Zsigmond Széchenyi

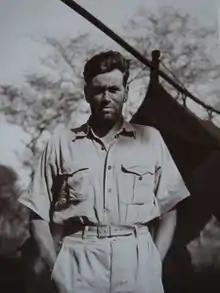
Sigmund Széchenyi in Africa

Count Sigmund Széchenyi of Sárvár-Felsővidék (Hungarian: "Széchenyi Zsigmond"; 23 January 1898 – 24 April 1967) was a Hungarian hunter, traveler and writer. He was a main figure of the Hungarian hunting culture, having hunted in Africa, India, Alaska and various parts of Europe. His outstanding hunting trophy is a world record addax, and his hunting library is the most significant collection of hunting books in Hungary, which can currently be viewed in the Hungarian Museum of Natural History.